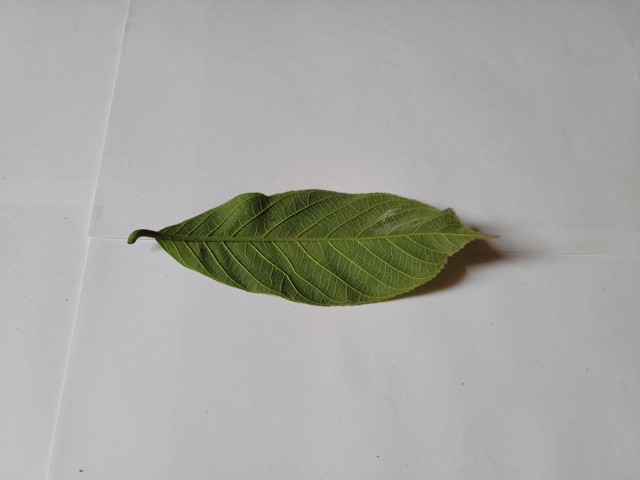
Plant: chapalish